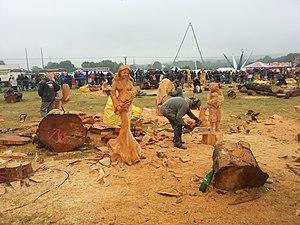
La sculpture sur bois est une technique que l'on pratique en retirant de la matière. Elle désigne également l’œuvre réalisée en bois.